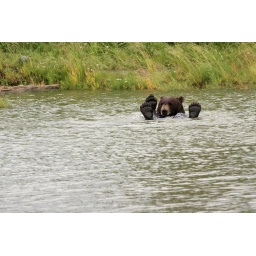
brown bear hanging out in the water